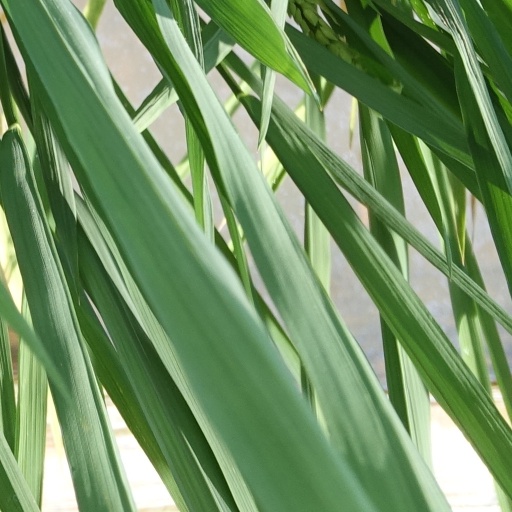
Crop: rice